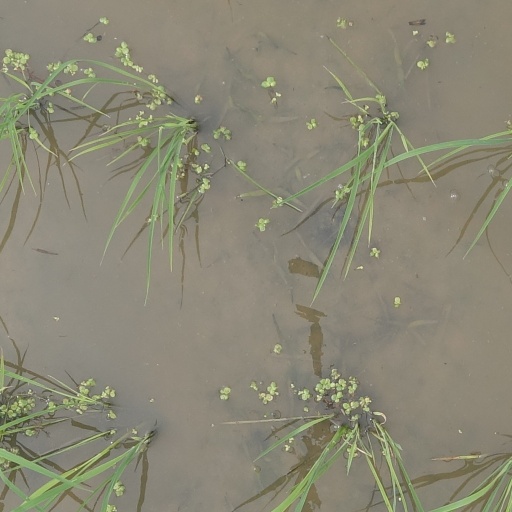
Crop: rice